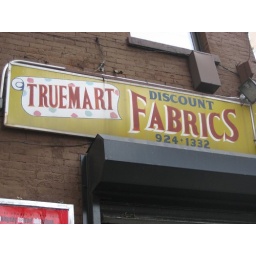
An interesting sign down the street from our hotel in Chelsea.